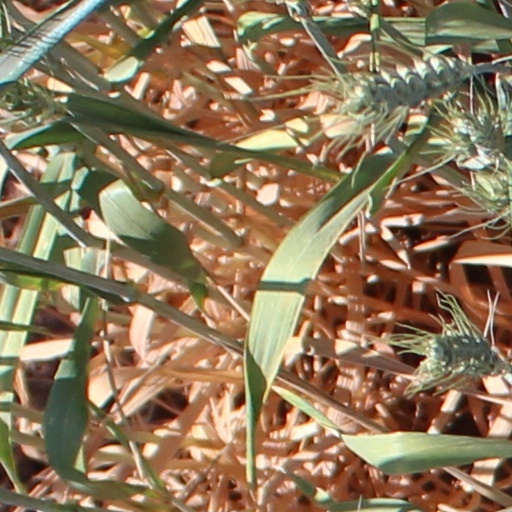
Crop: wheat